Stuart Peach

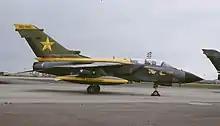
A Tornado GR1 in 1988: Peach served as a navigator on this type of aircraft

Peach was appointed an acting pilot officer on 1 September 1974 and was commissioned on graduation from university as a substantive pilot officer on 15 July 1977; he was promoted to flying officer on 15 January 1978 and to flight lieutenant on 15 October 1978. A navigator, Peach was posted to No. 13 Squadron in 1979 and served a tour on the English Electric Canberra in the photographic reconnaissance role before being transferred to IX (Bomber) Squadron in 1982 where he served on the ground attack variant of the Panavia Tornado in the UK. He transferred to No. 31 Squadron in 1984 and served on the Tornado in Germany. Promoted to squadron leader on 1 July 1986, he became a Qualified Weapons Instructor and received the Queen's Commendation for Valuable Service in the Air in the 1990 Birthday Honours List.